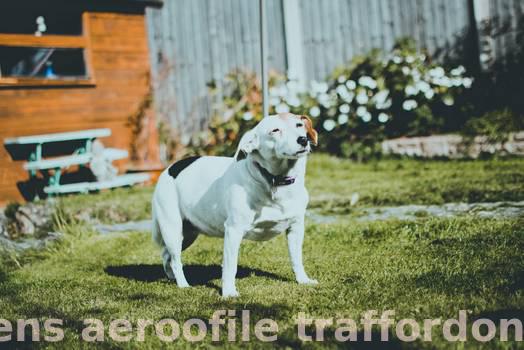
Label: Watermark